Central Saint Martins

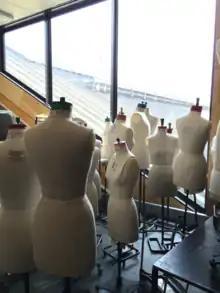
Tailor's dummies in a fashion studio

Teaching at Central Saint Martins is organised into nine programmes, which include acting, art, design, fashion, graphics, jewellery and textiles, as well as foundation courses.